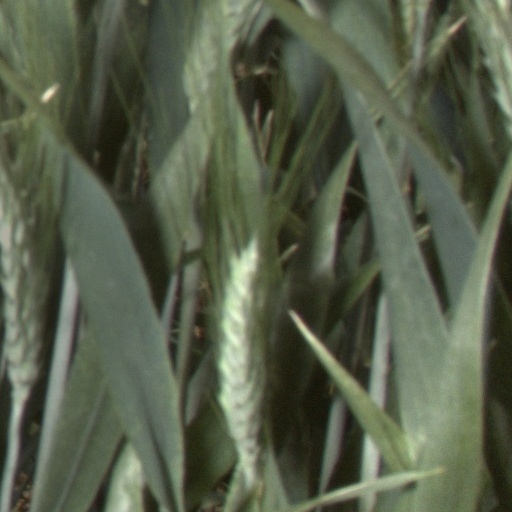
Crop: wheat